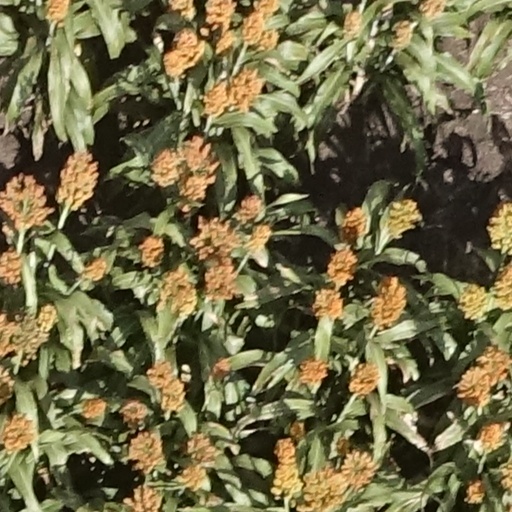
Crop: sorghum